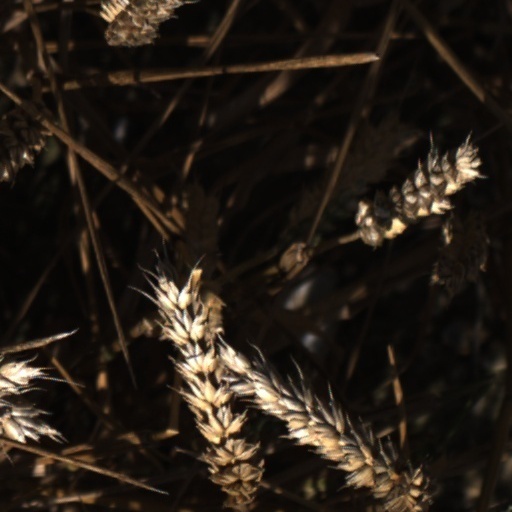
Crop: wheat